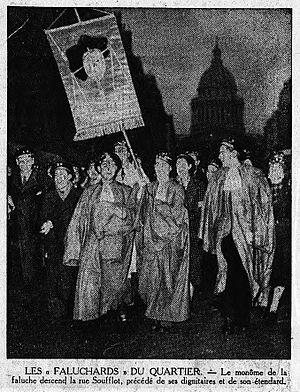
Le monôme de la faluche descend la rue Soufflot. http://gallica.bnf.fr/ark:/12148/bpt6k586281b/f10.image.langFR
La faluche est la coiffe traditionnelle des étudiants de France. Introduite en France en 1888, elle remplace la toque doctorale datant du Moyen Âge. C'est un béret de velours noir orné de rubans de couleurs et d'insignes.